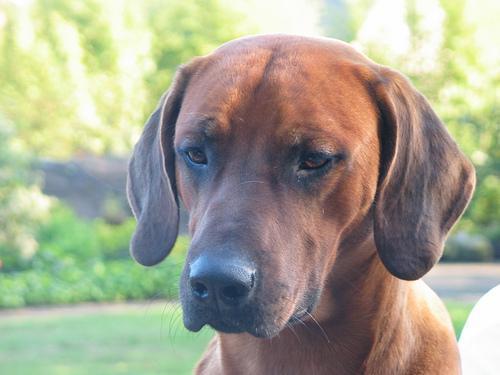
Rhodesian_ridgeback